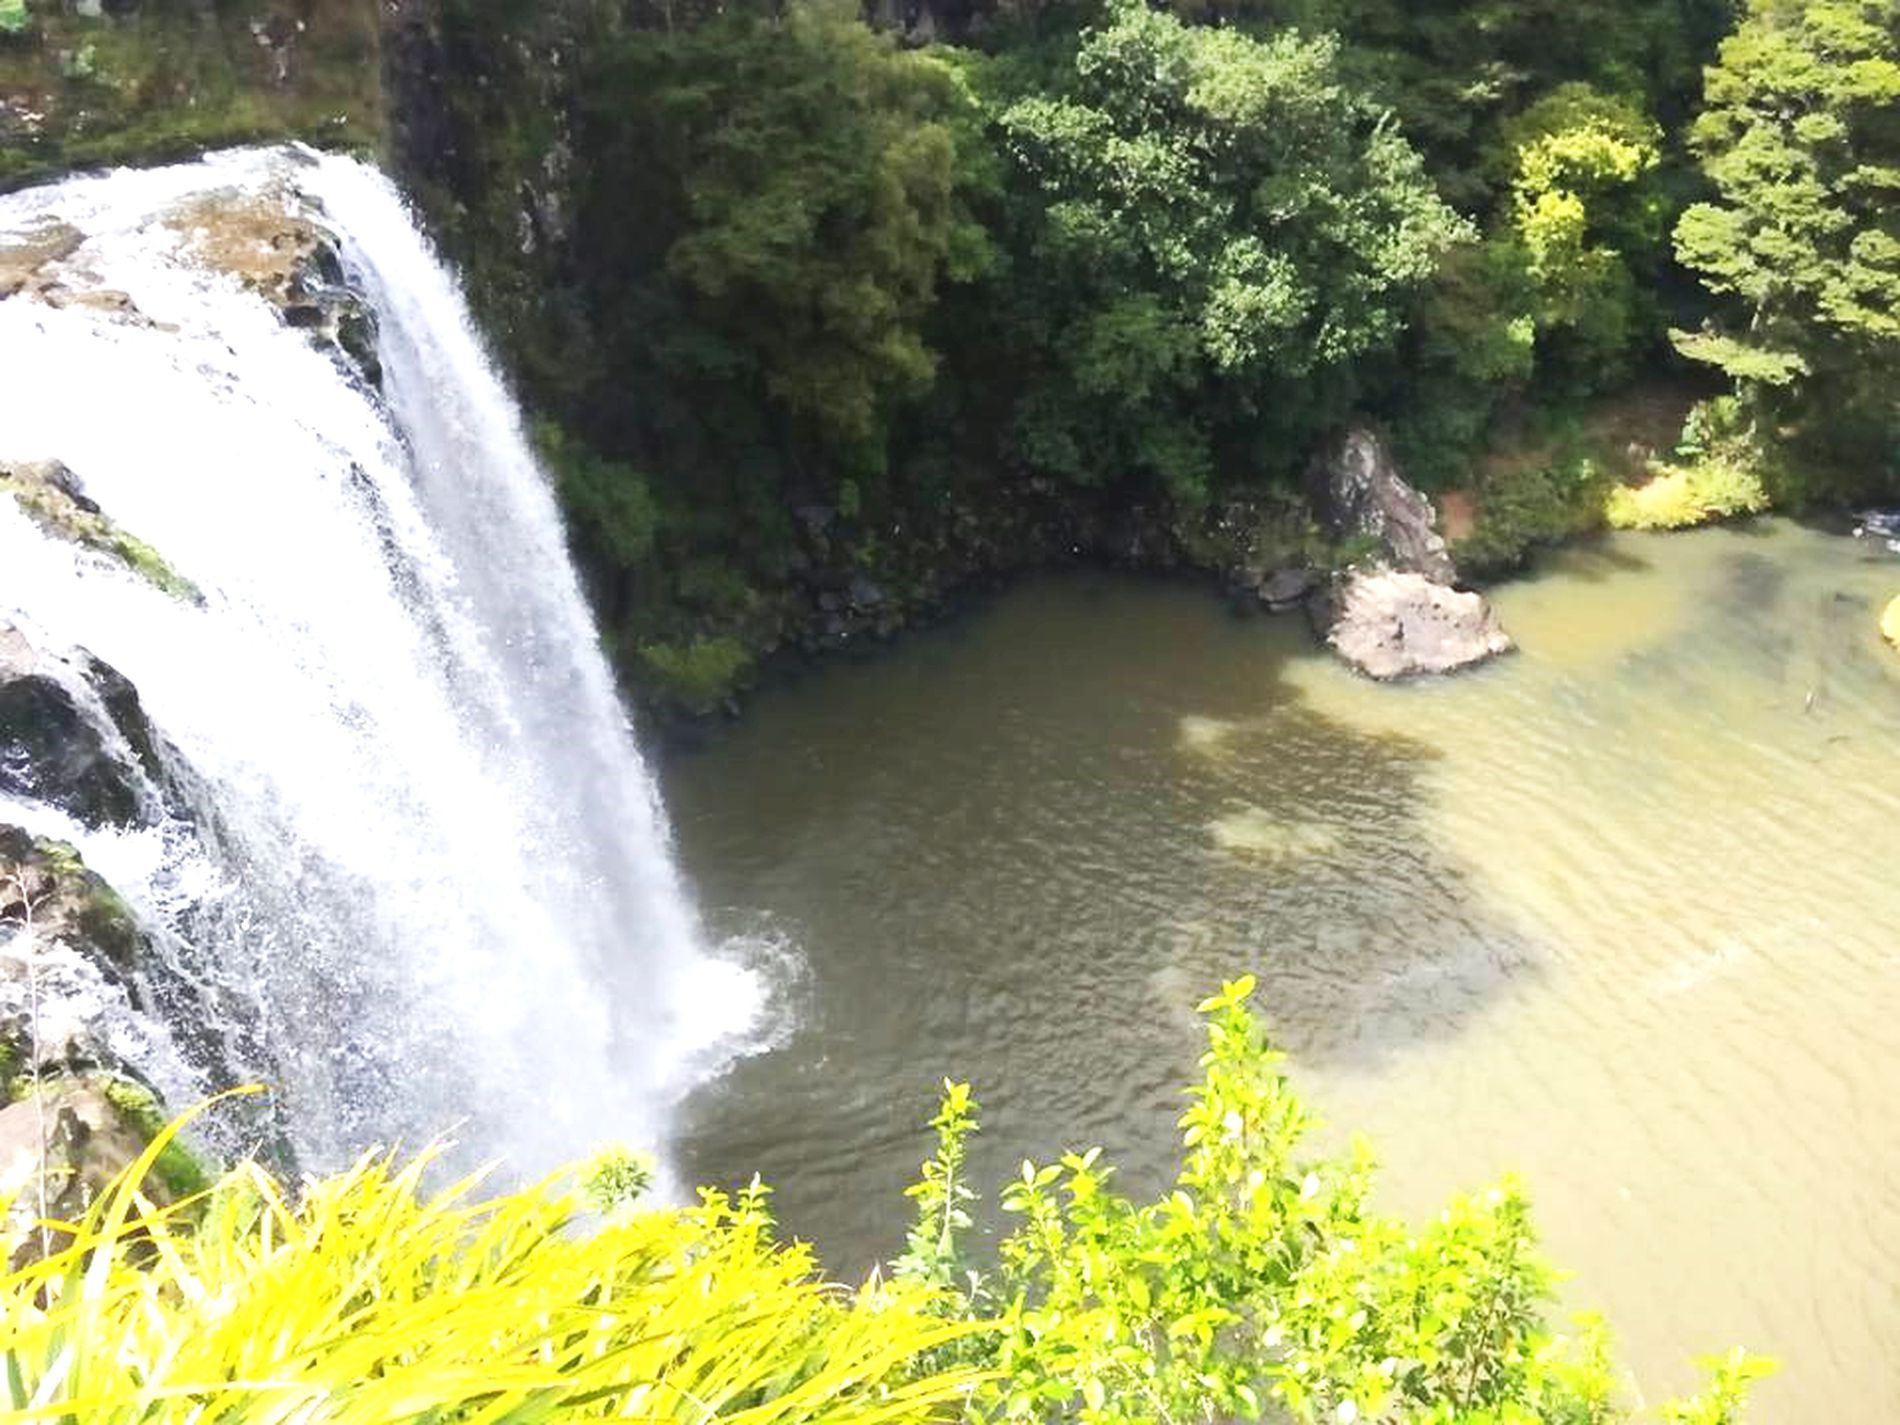
Waterfall Surrounded by Vegetation
The image shows a waterfall flowing into a wide lake, surrounded on both sides by green vegetation.
High angle. The image shows a waterfall flowing into a wide lake. The lighting is bright and diffused by daylight, clearly illuminating the scene. The colors are natural and simple, creating balance and harmony between the vegetation and the water. The overall atmosphere is calm and contemplative, highlighting the beauty of nature.
Labels: Plant, Vegetation, Nature, Outdoors, Land, Tree, Woodland, Water, Rainforest, Waterfall, Aerial View, Jungle, Scenery, River, Rock, Lake, Pond